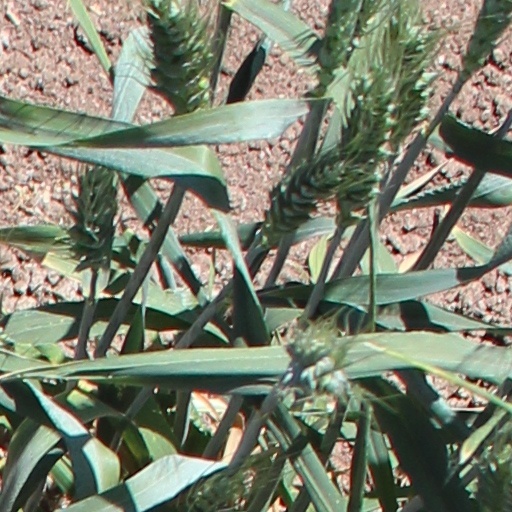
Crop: wheat